Quentin Roosevelt

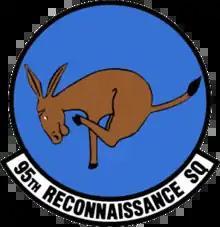
95th Squadron Insignia

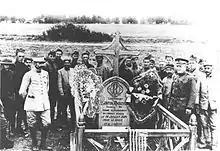
Allies visiting Quentin Roosevelt's grave in France during WWI to honor him.

Finally sent to France, Lieutenant Roosevelt first helped in setting up the large Air Service training base at Issoudun. He was a supply officer and then, in time, ran one of the training airfields. Eventually, he became a pilot in the 95th Aero Squadron, part of the 1st Pursuit Group. The unit was posted to Touquin, France and, on July 9, 1918, Saints, France. During the time that he was flying from Saints, he was billeted just half a mile away at Melina Thibault's home in Mauperthuis, France where he roomed with supply officer Ed Thomas. Roosevelt had one confirmed kill of a German aircraft during the German spring offensive, which he shot down on July 10, 1918. Four days later, in a massive aerial engagement at the commencement of the Second Battle of the Marne, he was himself shot down behind German lines.